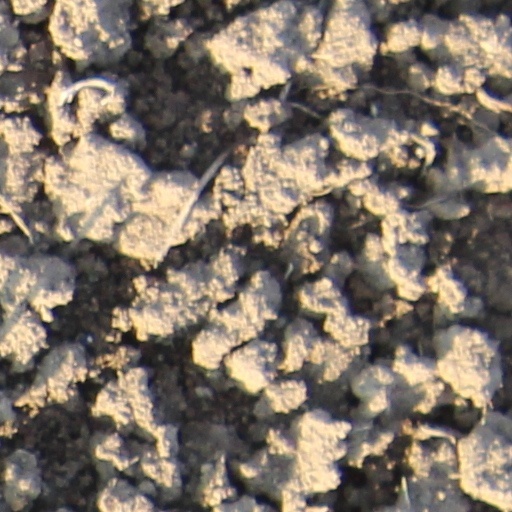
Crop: wheat